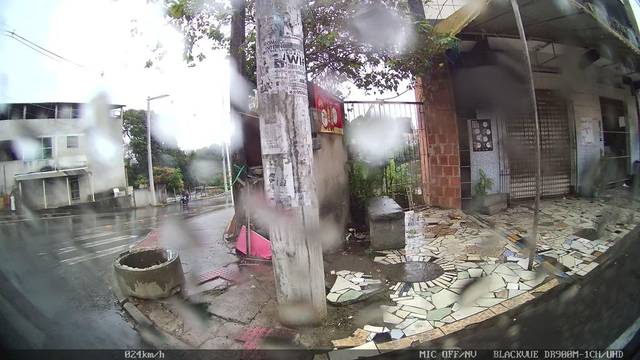
Region: Brazil
Coordinates: -20.154, -40.26